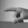
ASL letter: P